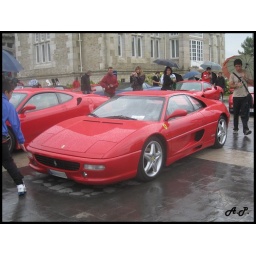
Seen in &amp;quot;La Magdalena&amp;quot; Santander (Cantabria), 2004 plate too new for it, car made between 1994 and 1999.